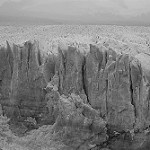
Label: B & W